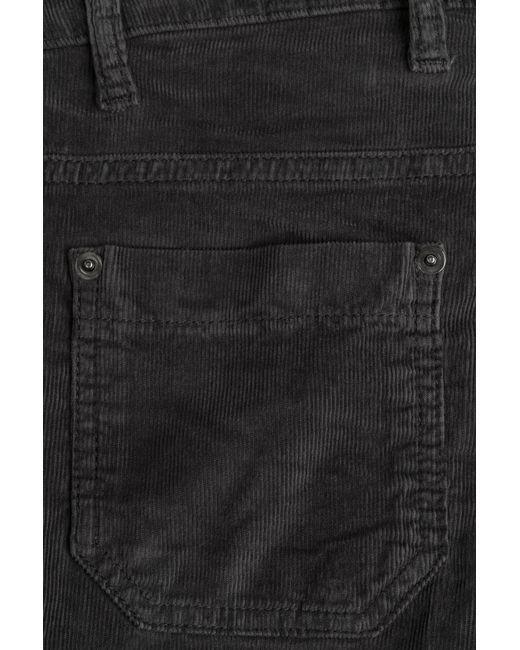
Stilvolle lässige schwarze Jeans für Damen